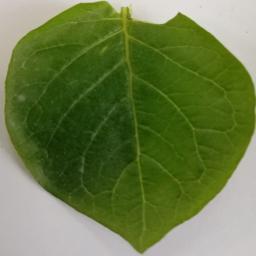
Label: Potato___Healthy